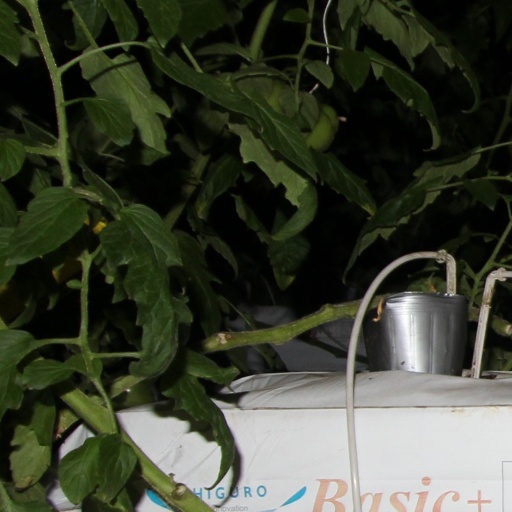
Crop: tomato